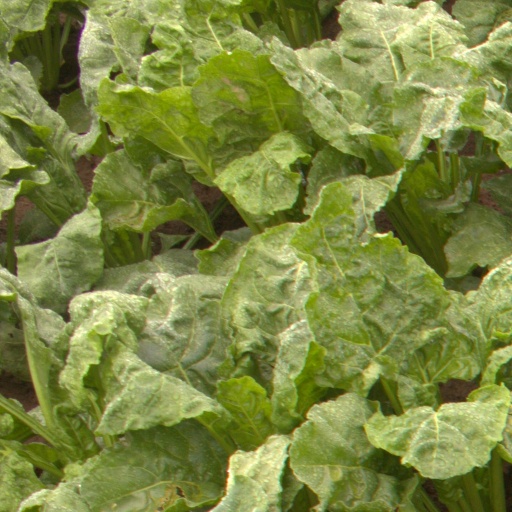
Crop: sugar beet